Command of the sea

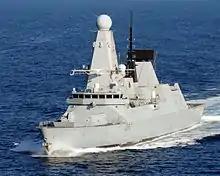
HMS "Daring", a Royal Navy Type 45 guided missile destroyer

Advanced navies, with access to surveillance satellites and large-scale submarine detection systems, can rarely be surprised at sea, but cannot be everywhere. Individual ships of advanced navies can be vulnerable at sea (e.g., the hit by an Iraqi aircraft-delivered anti-ship missile while patrolling the Persian Gulf) or in port (e.g., by the suicide attack on the .)